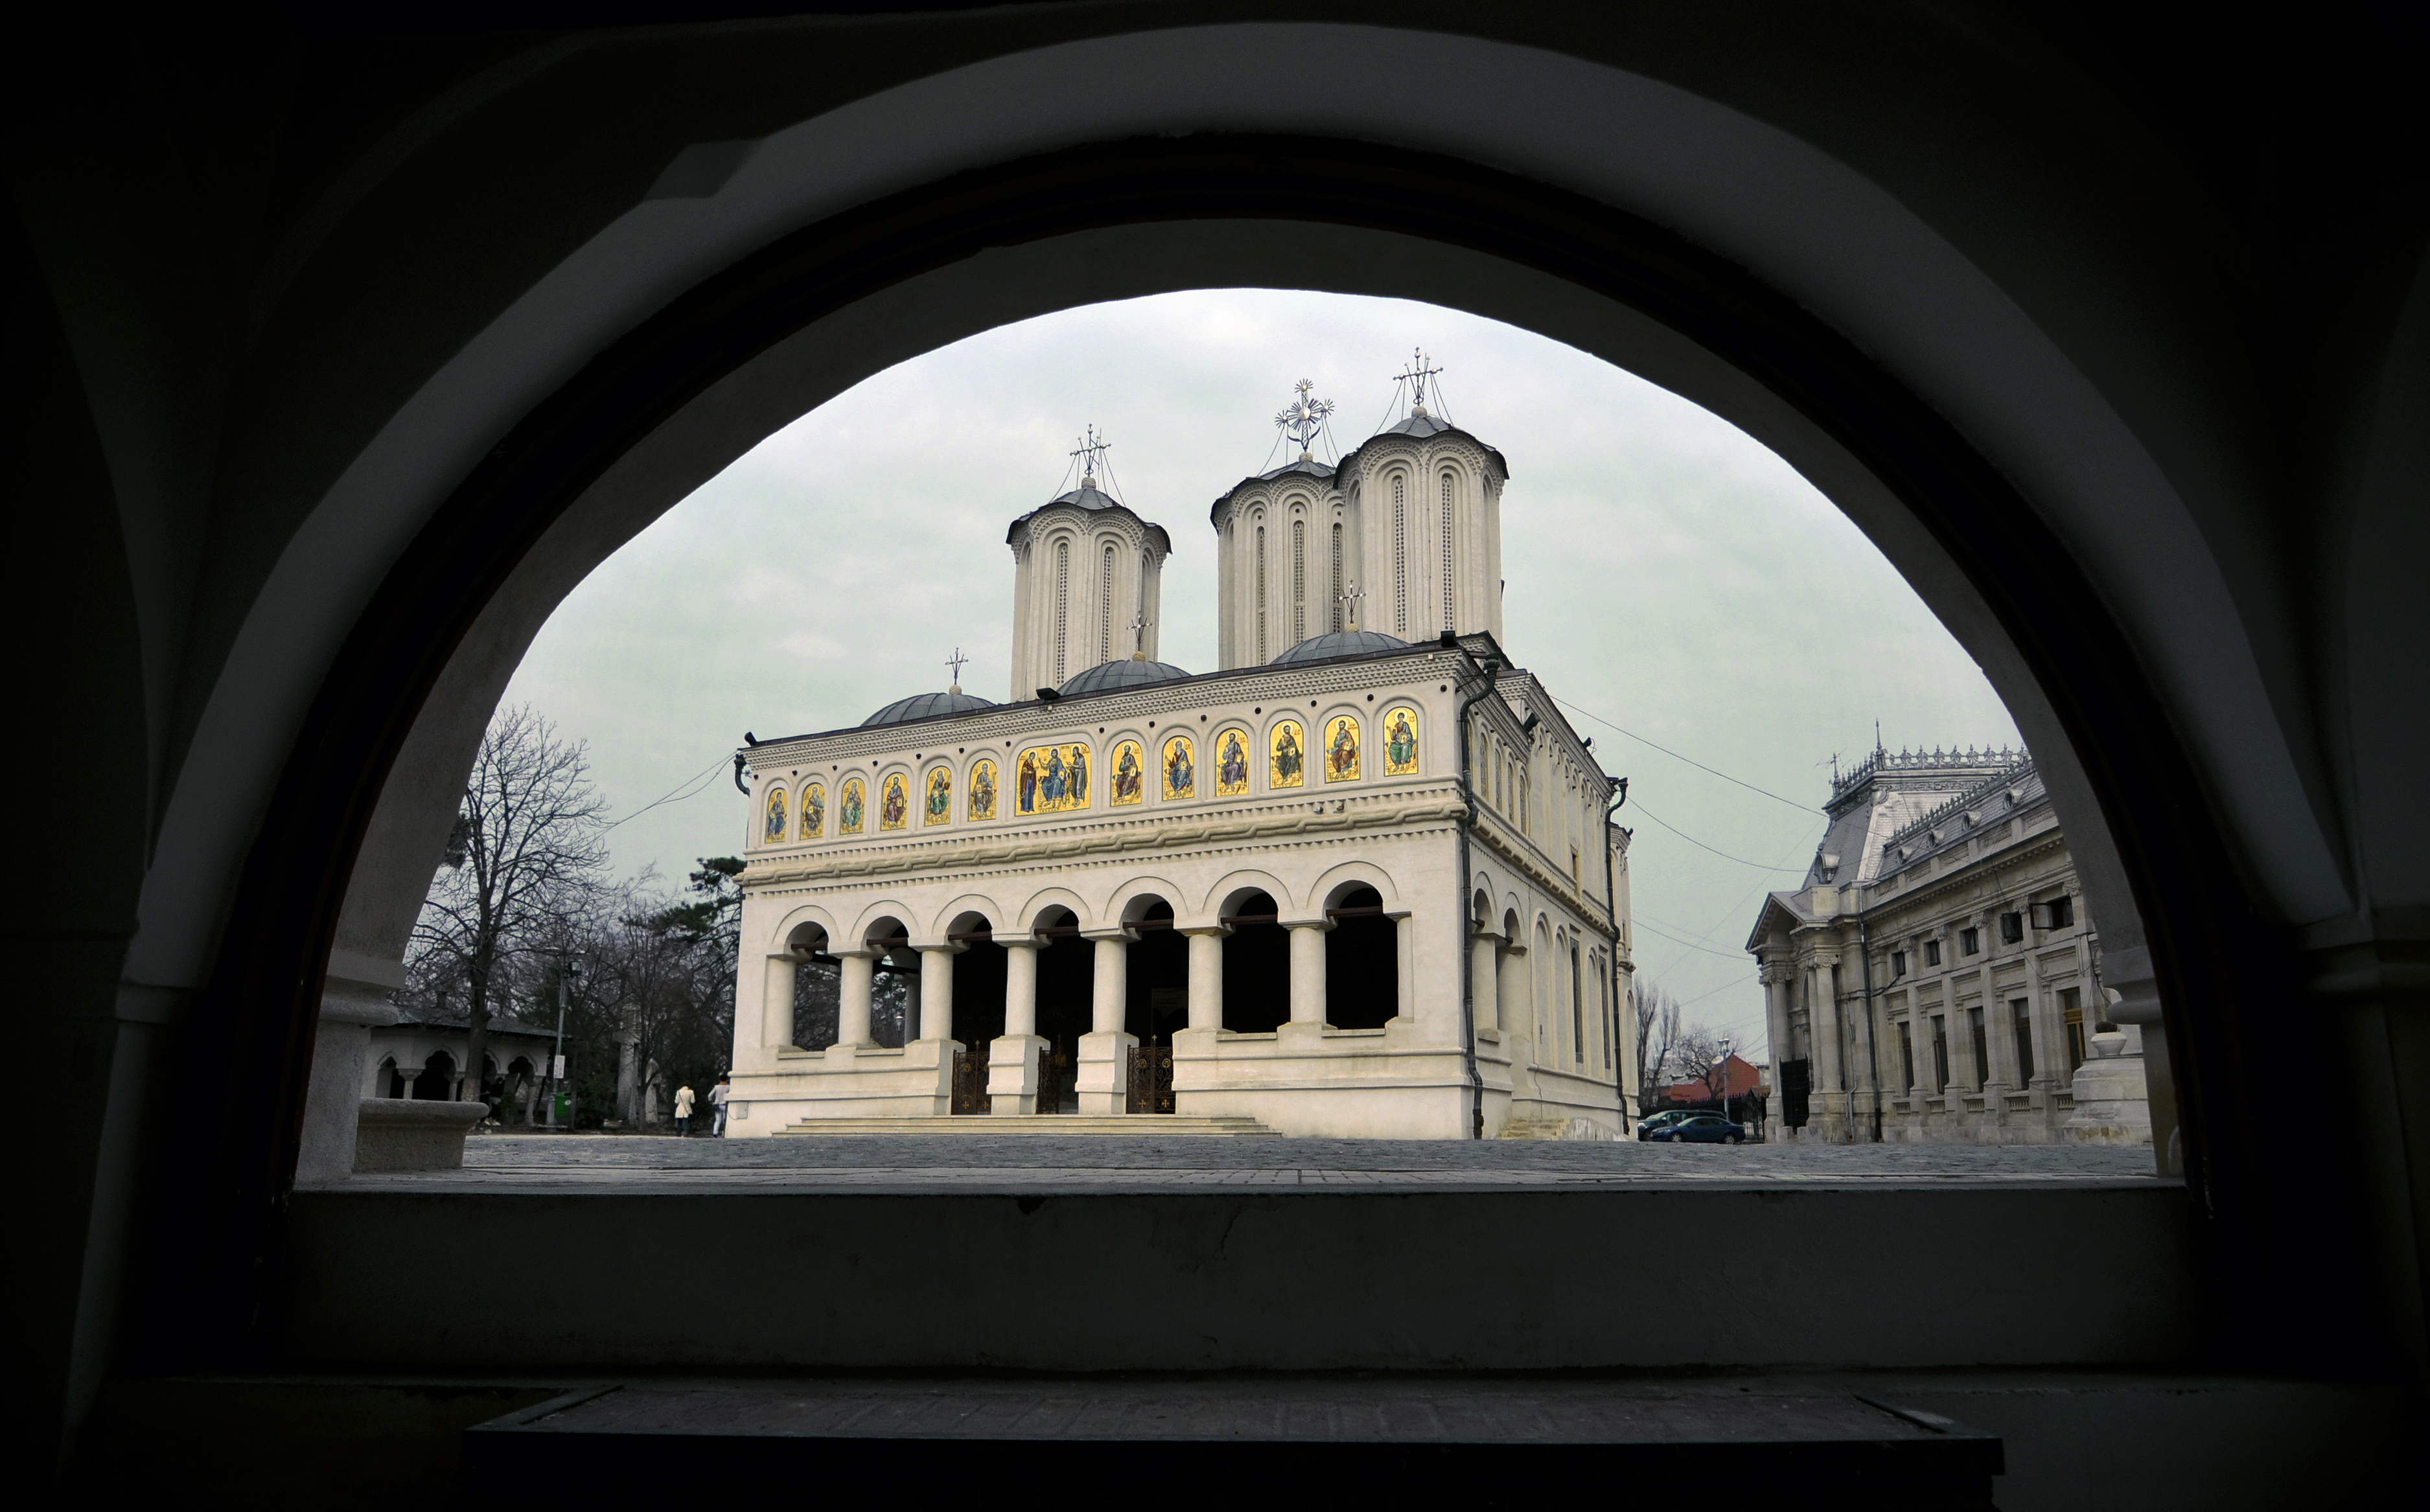
architecture, photography, window, building, monument, photo, explore, arch, religion, facade, church, cathedral, christian, place of worship, photos, religious, de, churches, synagogue, fotografie, christianity, romana, arc, explored, orthodox, eastern, romania, romane, bucharest, bor, biserica, arhitectura, orthodoxy, romanian, ortodoxa, patrimoniu, ortodoxia, ortodoxie, ecclesiastical, bisericeasc, cladire, edificiu, bucuresti, 1658, mitropolia, ortodoxe, patriarhie, patriarhia, mitropolie, catedralapatriarhala, patriarchalcathedral, bisericii, arhiepiscopia, bucurestilor, lmibiima1857101, cre tinism, cre tin